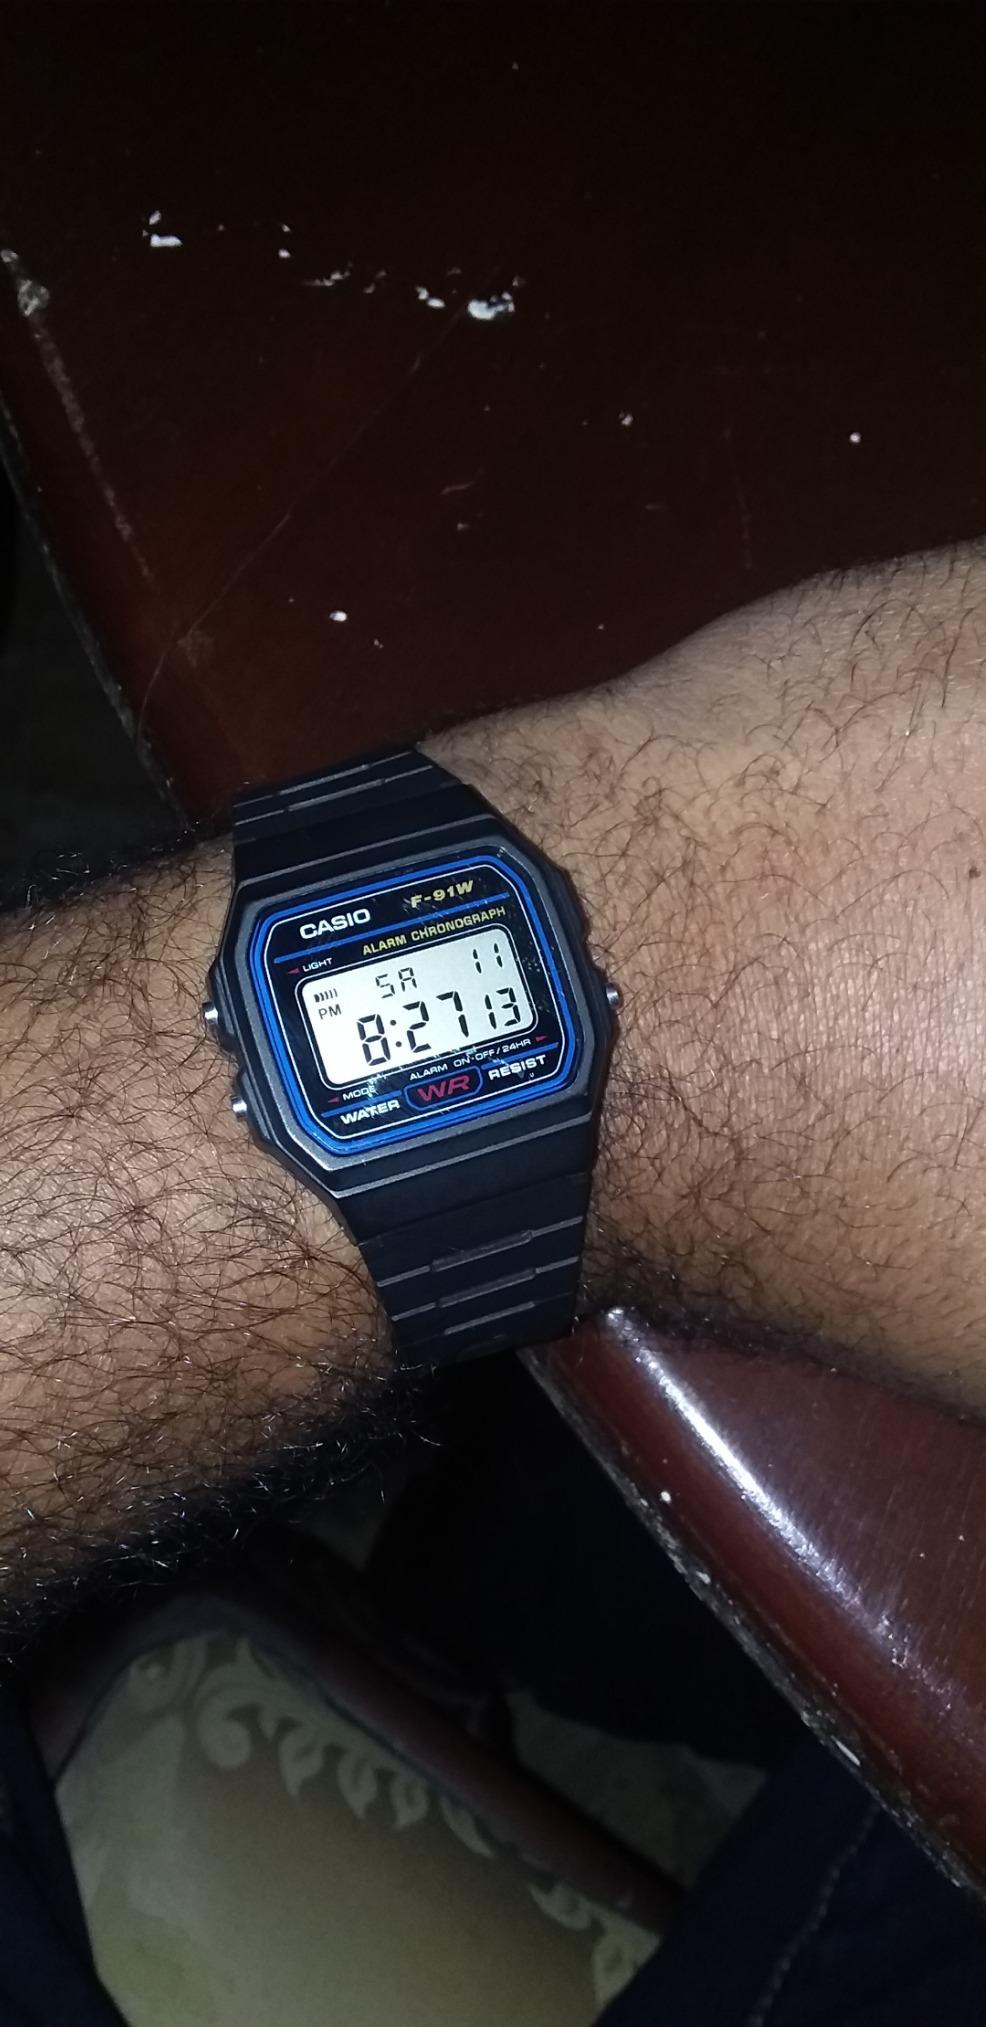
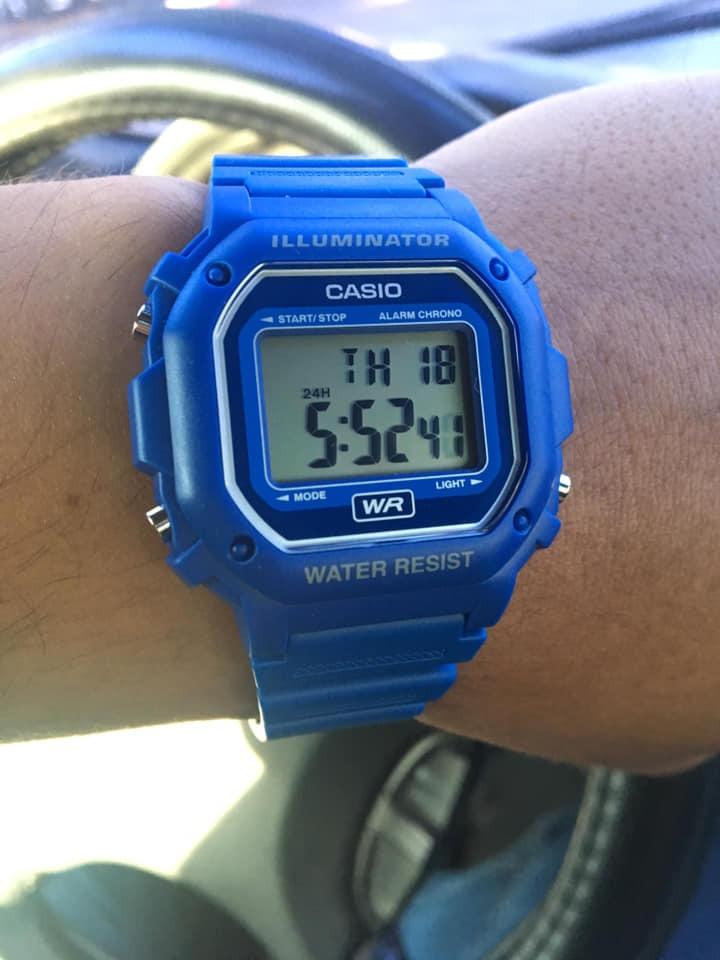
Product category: accessories_watch
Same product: no